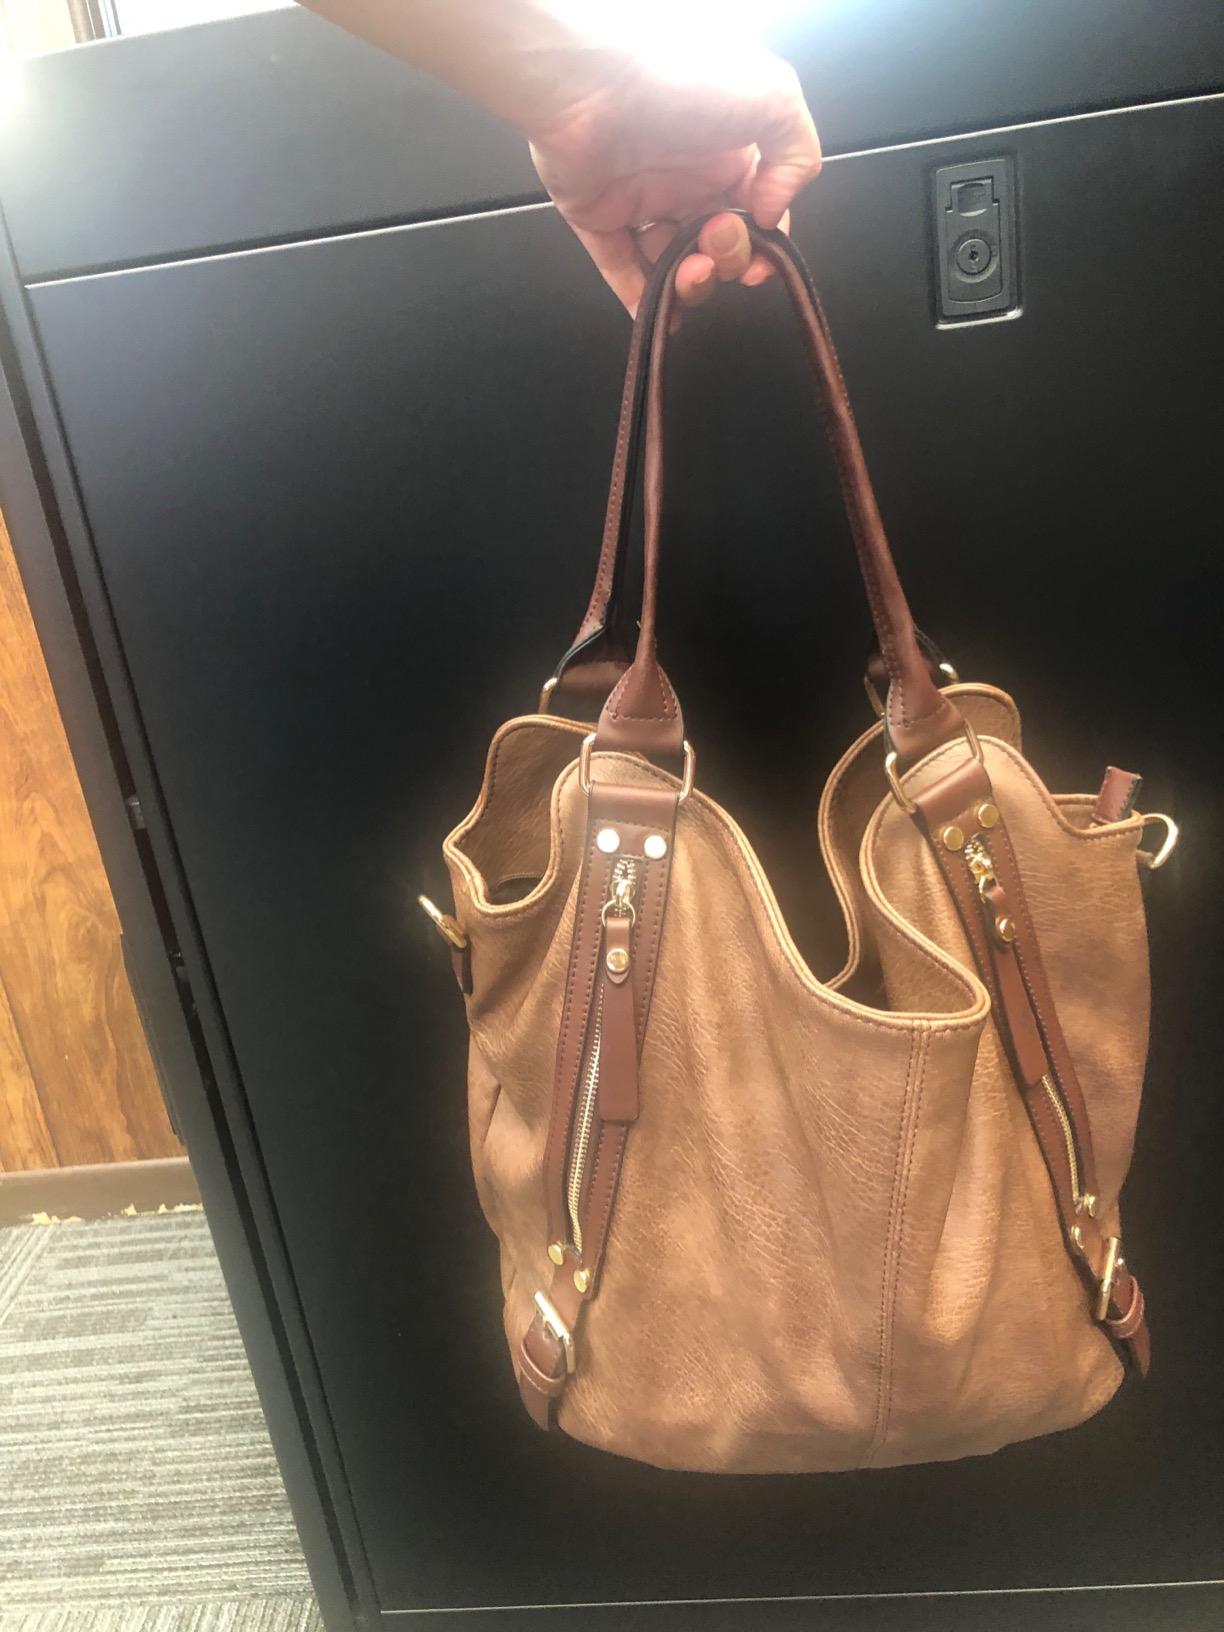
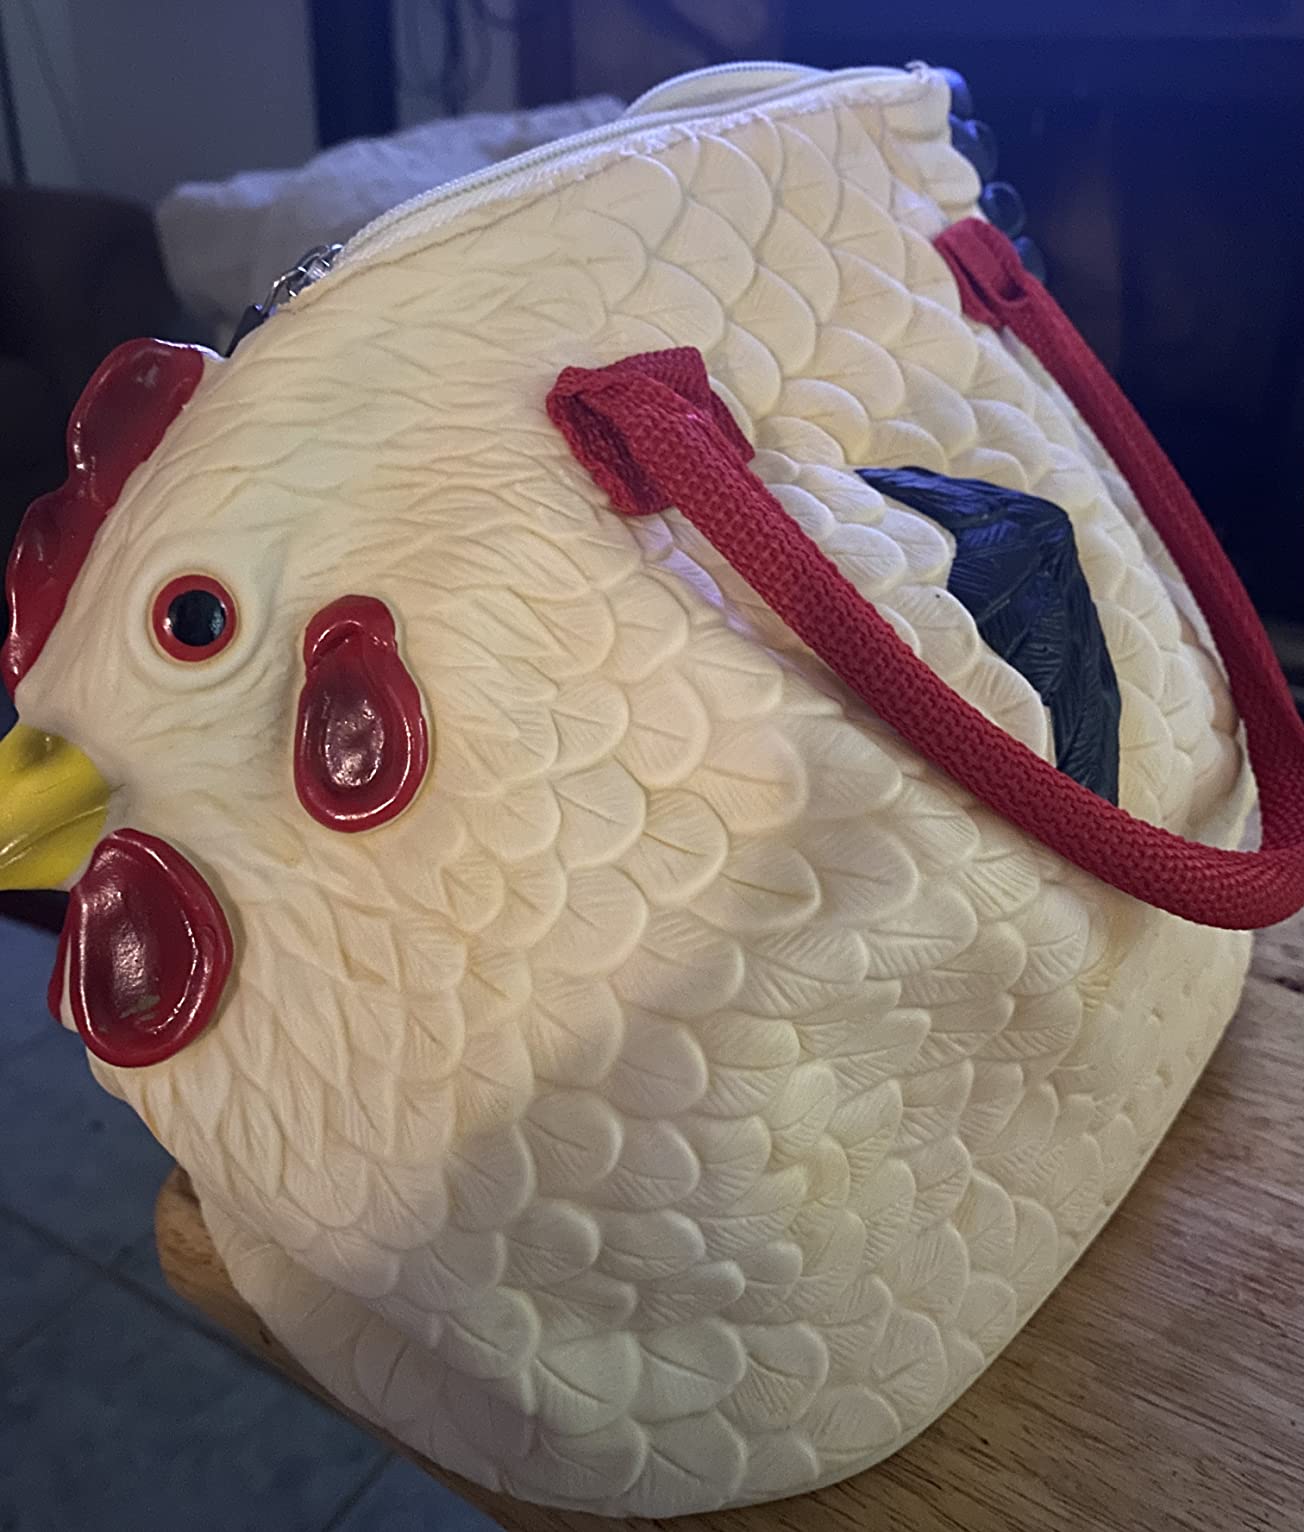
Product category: accessories_handbag
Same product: no